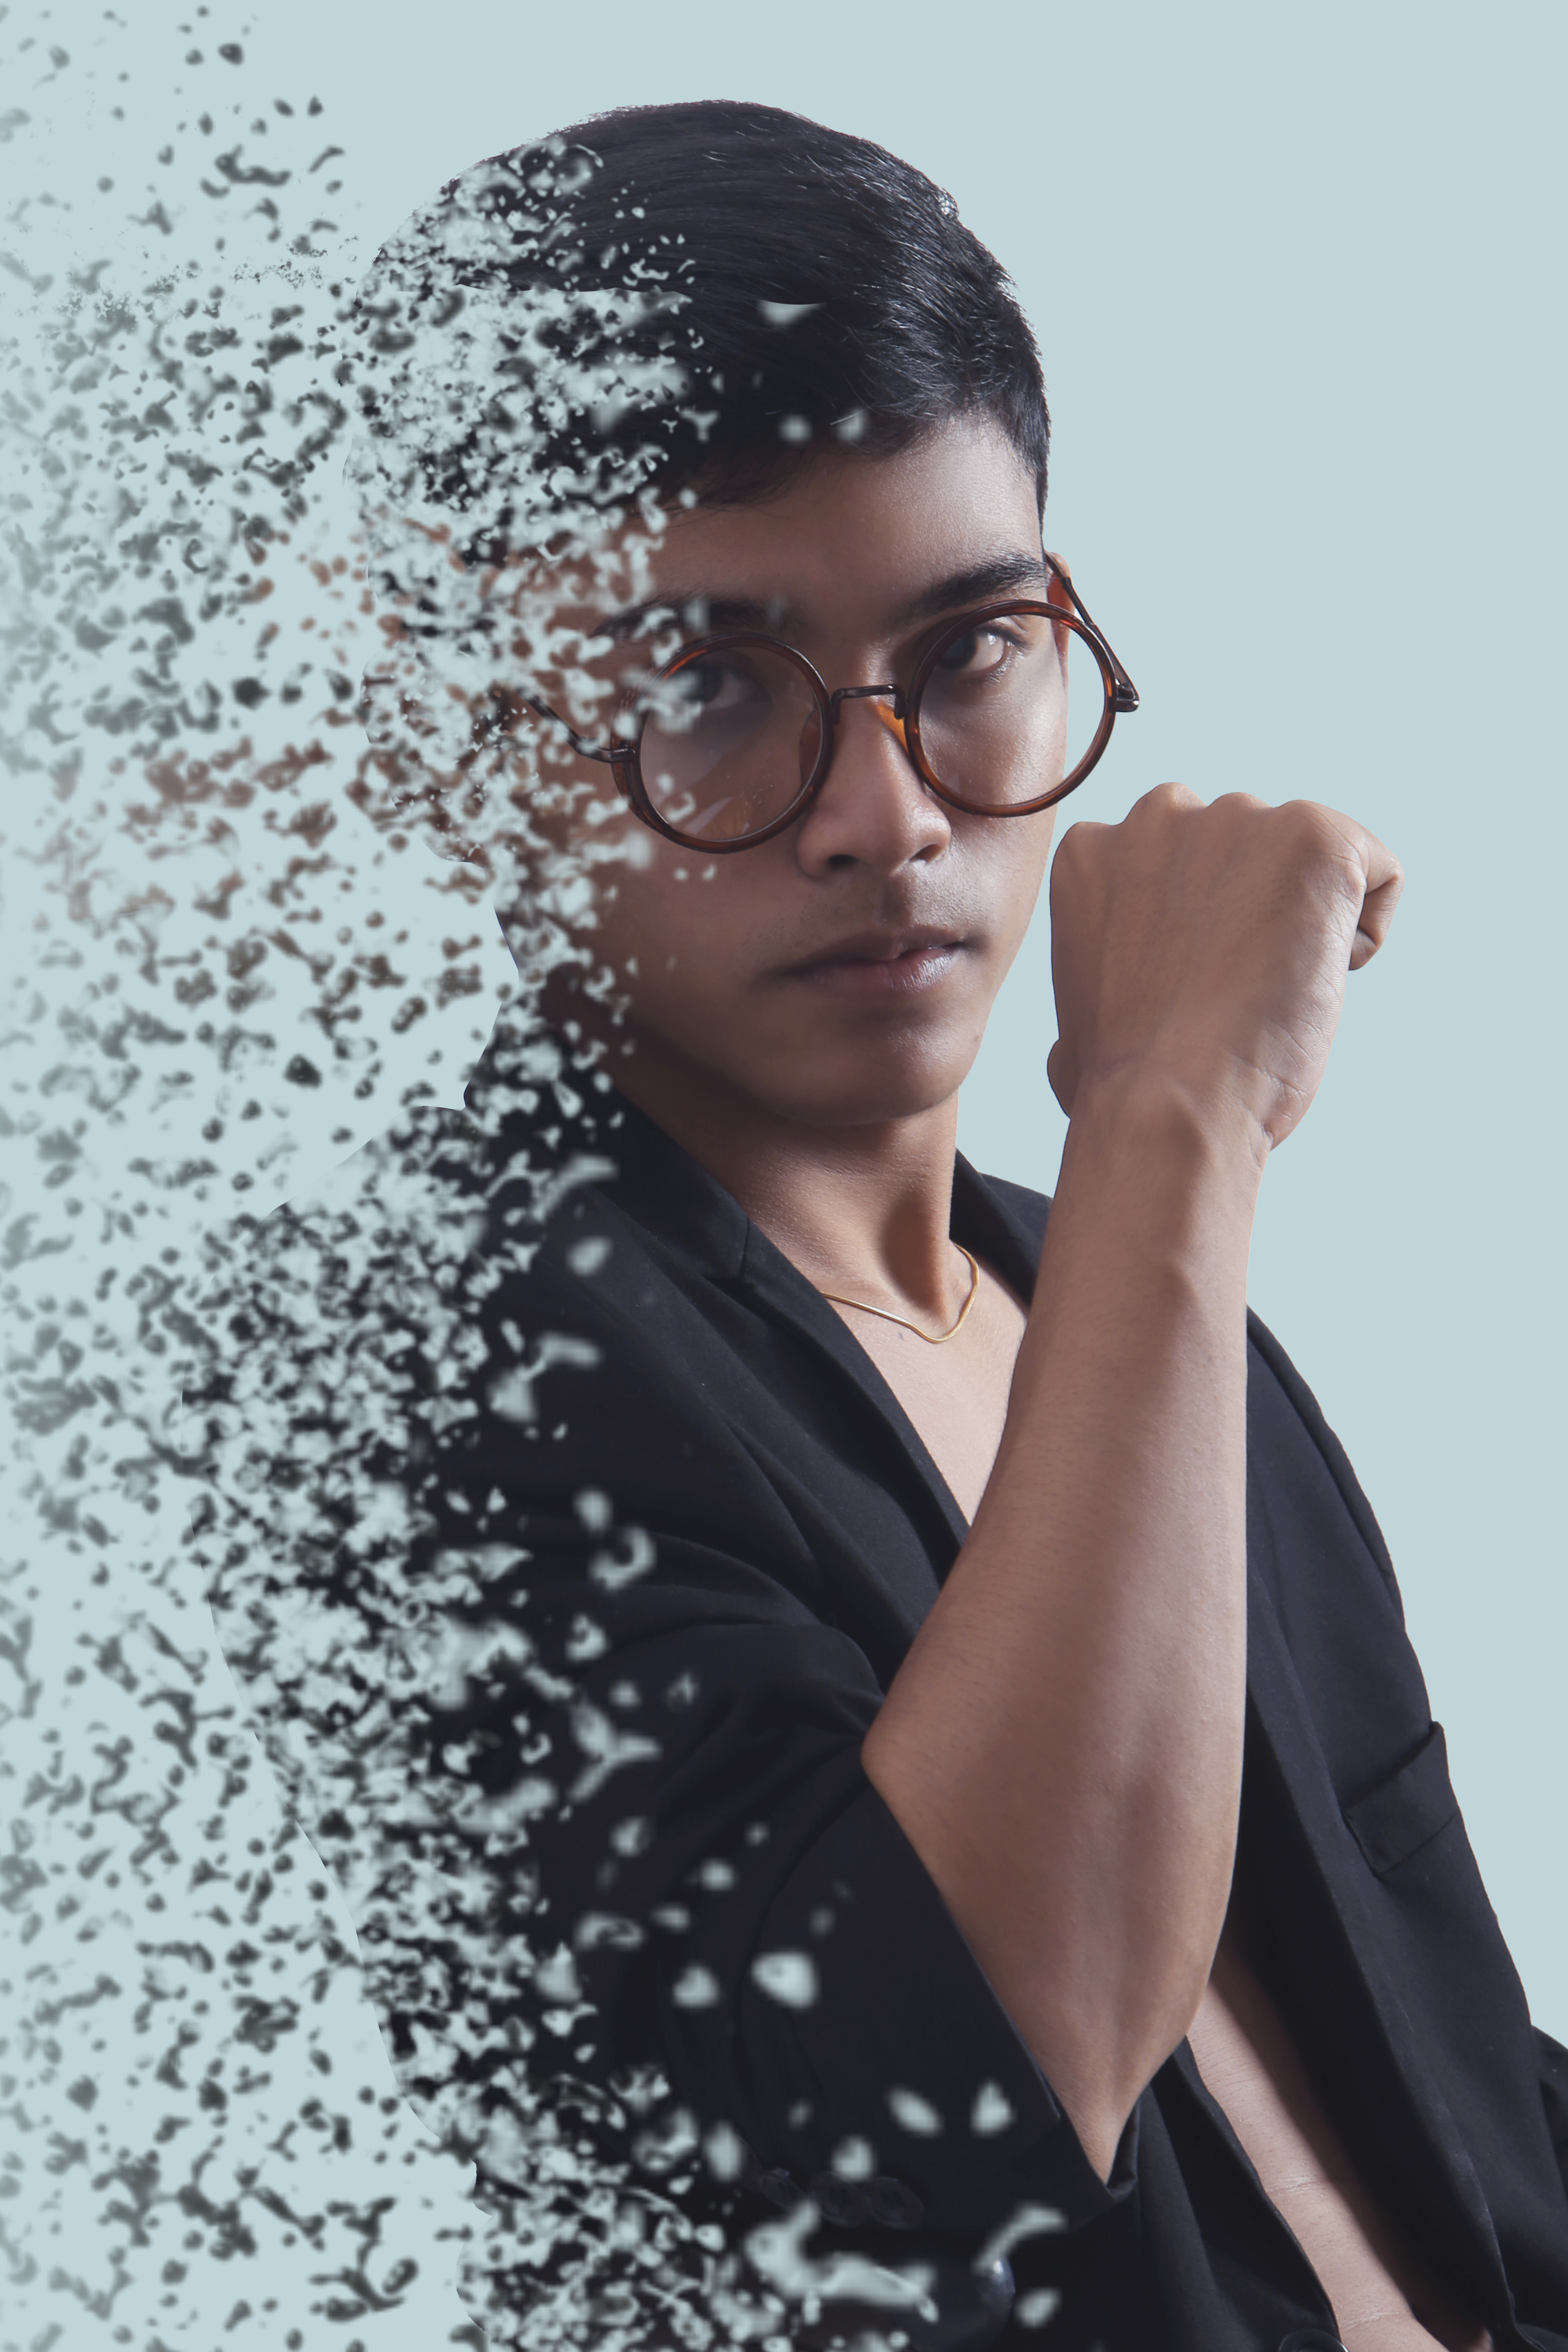
glasses, eyewear, photography, gesture, black hair, photo shoot